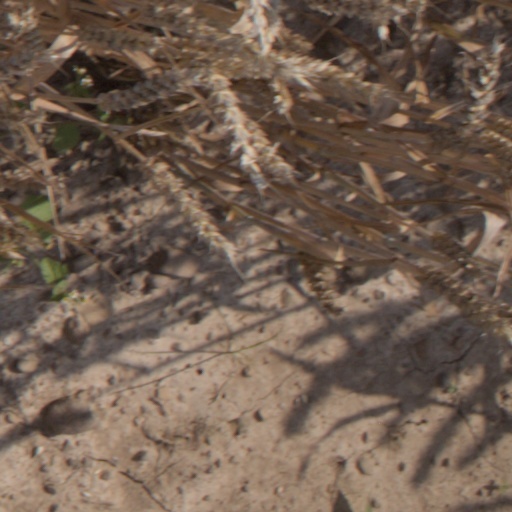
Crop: wheat